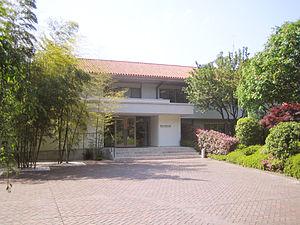
Le musée mémorial Kodansha Noma se trouve dans l'arrondissement de Bunkyo à Tokyo, Japon.
Cette liste présente les musées et les galeries d'art situés à Tokyo.